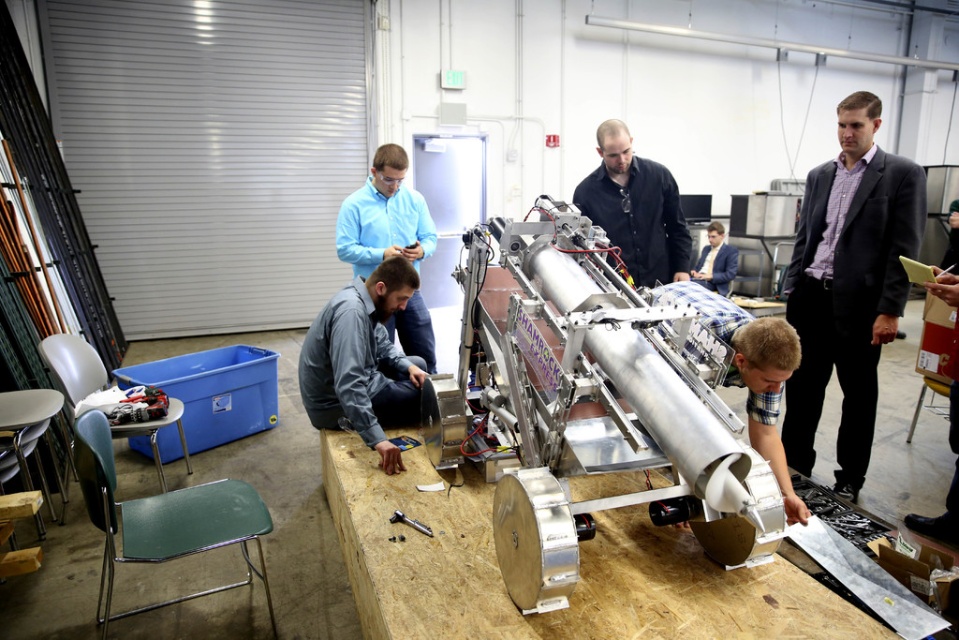
Question: Considering the relative positions of dark blue suit at center and matte black shirt at center in the image provided, where is dark blue suit at center located with respect to matte black shirt at center? (A) right (B) left
Answer: A